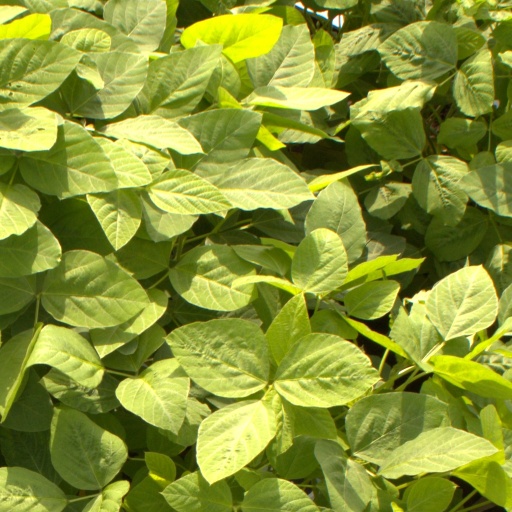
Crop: soybean